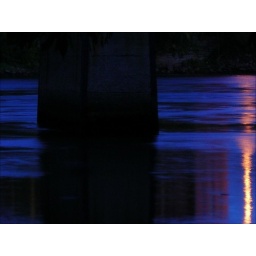
There is a blue heron in front of that railroad bridge pylon, that was what I was trying to get.